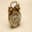
Label: clock